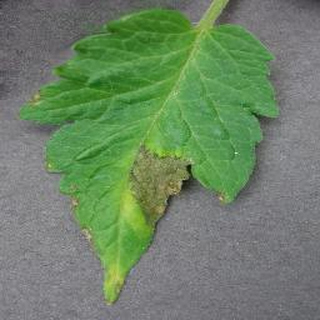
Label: tomato_late_blight